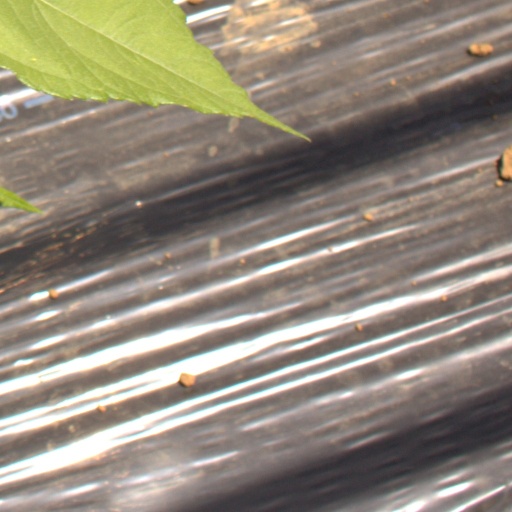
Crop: Jerusalem artichoke